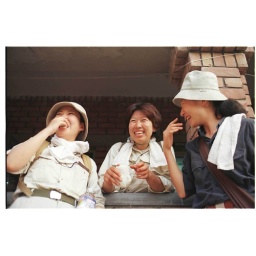
They are Japanese woman geologists. They investigated ground water pollution in Bangladesh.